Peter J. Young

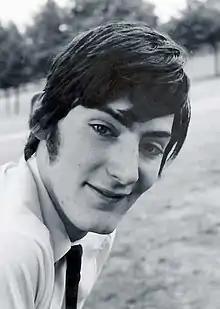

Peter John Young (31 July 1954—5 September 1981) was a British astrophysicist who made major contributions to extragalactic astronomy and cosmology. He obtained his PhD from California Institute of Technology in 1981. His contributions include the discovery of the intergalactic medium, the detection of a supermassive black hole in the galaxy M87, the identification of the optical counterpart to the first gravitational lens, and the theory of gravitational microlensing.